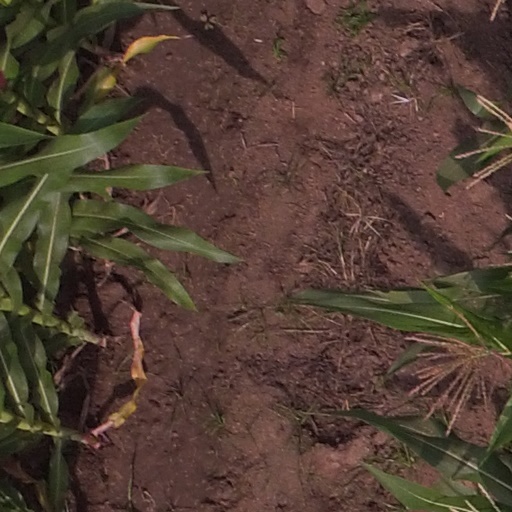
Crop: maize; corn